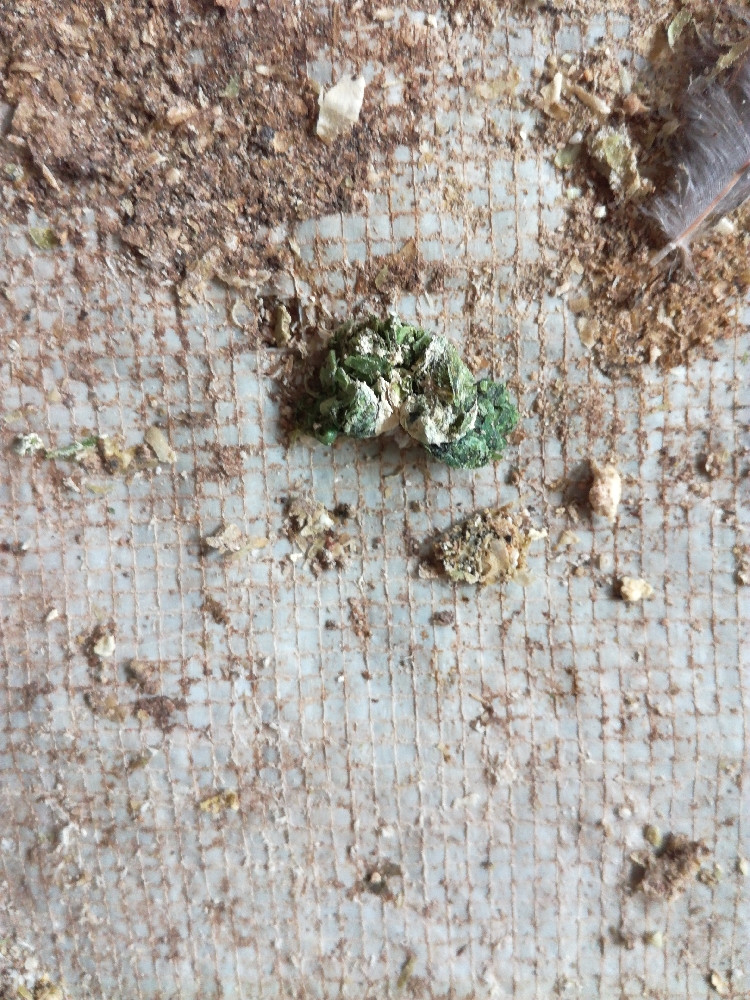
PCR-confirmed diagnosis: Newcastle disease